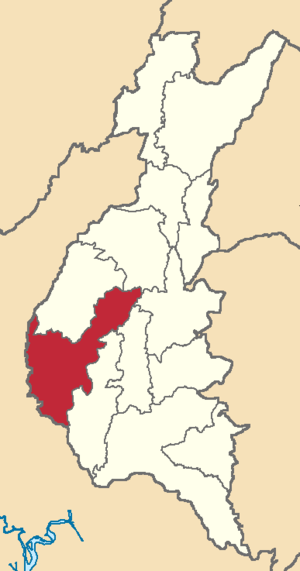
Vinces est un canton d'Équateur situé dans la province de Los Ríos.